Lesser Egyptian jerboa

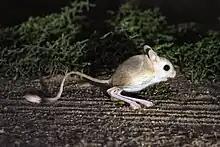
Lesser Egyptian jerboa from Red Sea Coast, Saudi Arabia

The lesser Egyptian jerboa is a strictly nocturnal species, feeding on seeds, insects, succulent parts of desert grasses, and fungi (desert truffles "Terfezia" species), which it detects using its acute sense of smell. Amazingly, it does not need to drink in order to survive the arid desert conditions, relying on its food to provide it with all its water needs. The lesser Egyptian jerboa can travel long distances in search of food, up to ten kilometres a day, which it easily covers thanks to its large feet and hopping stride; the jerboa is known to leap up to three metres in a single bound.